Flying Africans

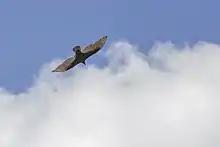
Some versions have the Africans shapeshifting into turkey buzzards.

Sometimes flight is mentioned as a general ability of select ancestors, outside of the specific context of an African return. Flight could be by an individual, by a married couple (who might have to leave behind their children if not African-born), or as a collective act. In some Caribbean versions, salt prevents people from flying, perhaps linked to the soucouyant tradition. The means of flight varied, from levitation, to growing wings, to turning into birds (sometimes buzzards), or in the case of the Igbo Landing drownings, they were allegorized as walking on water to Africa.